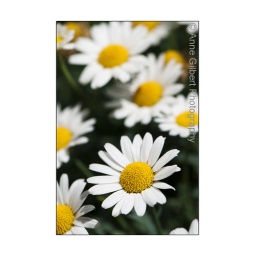
Herbaceous white daisies in flower